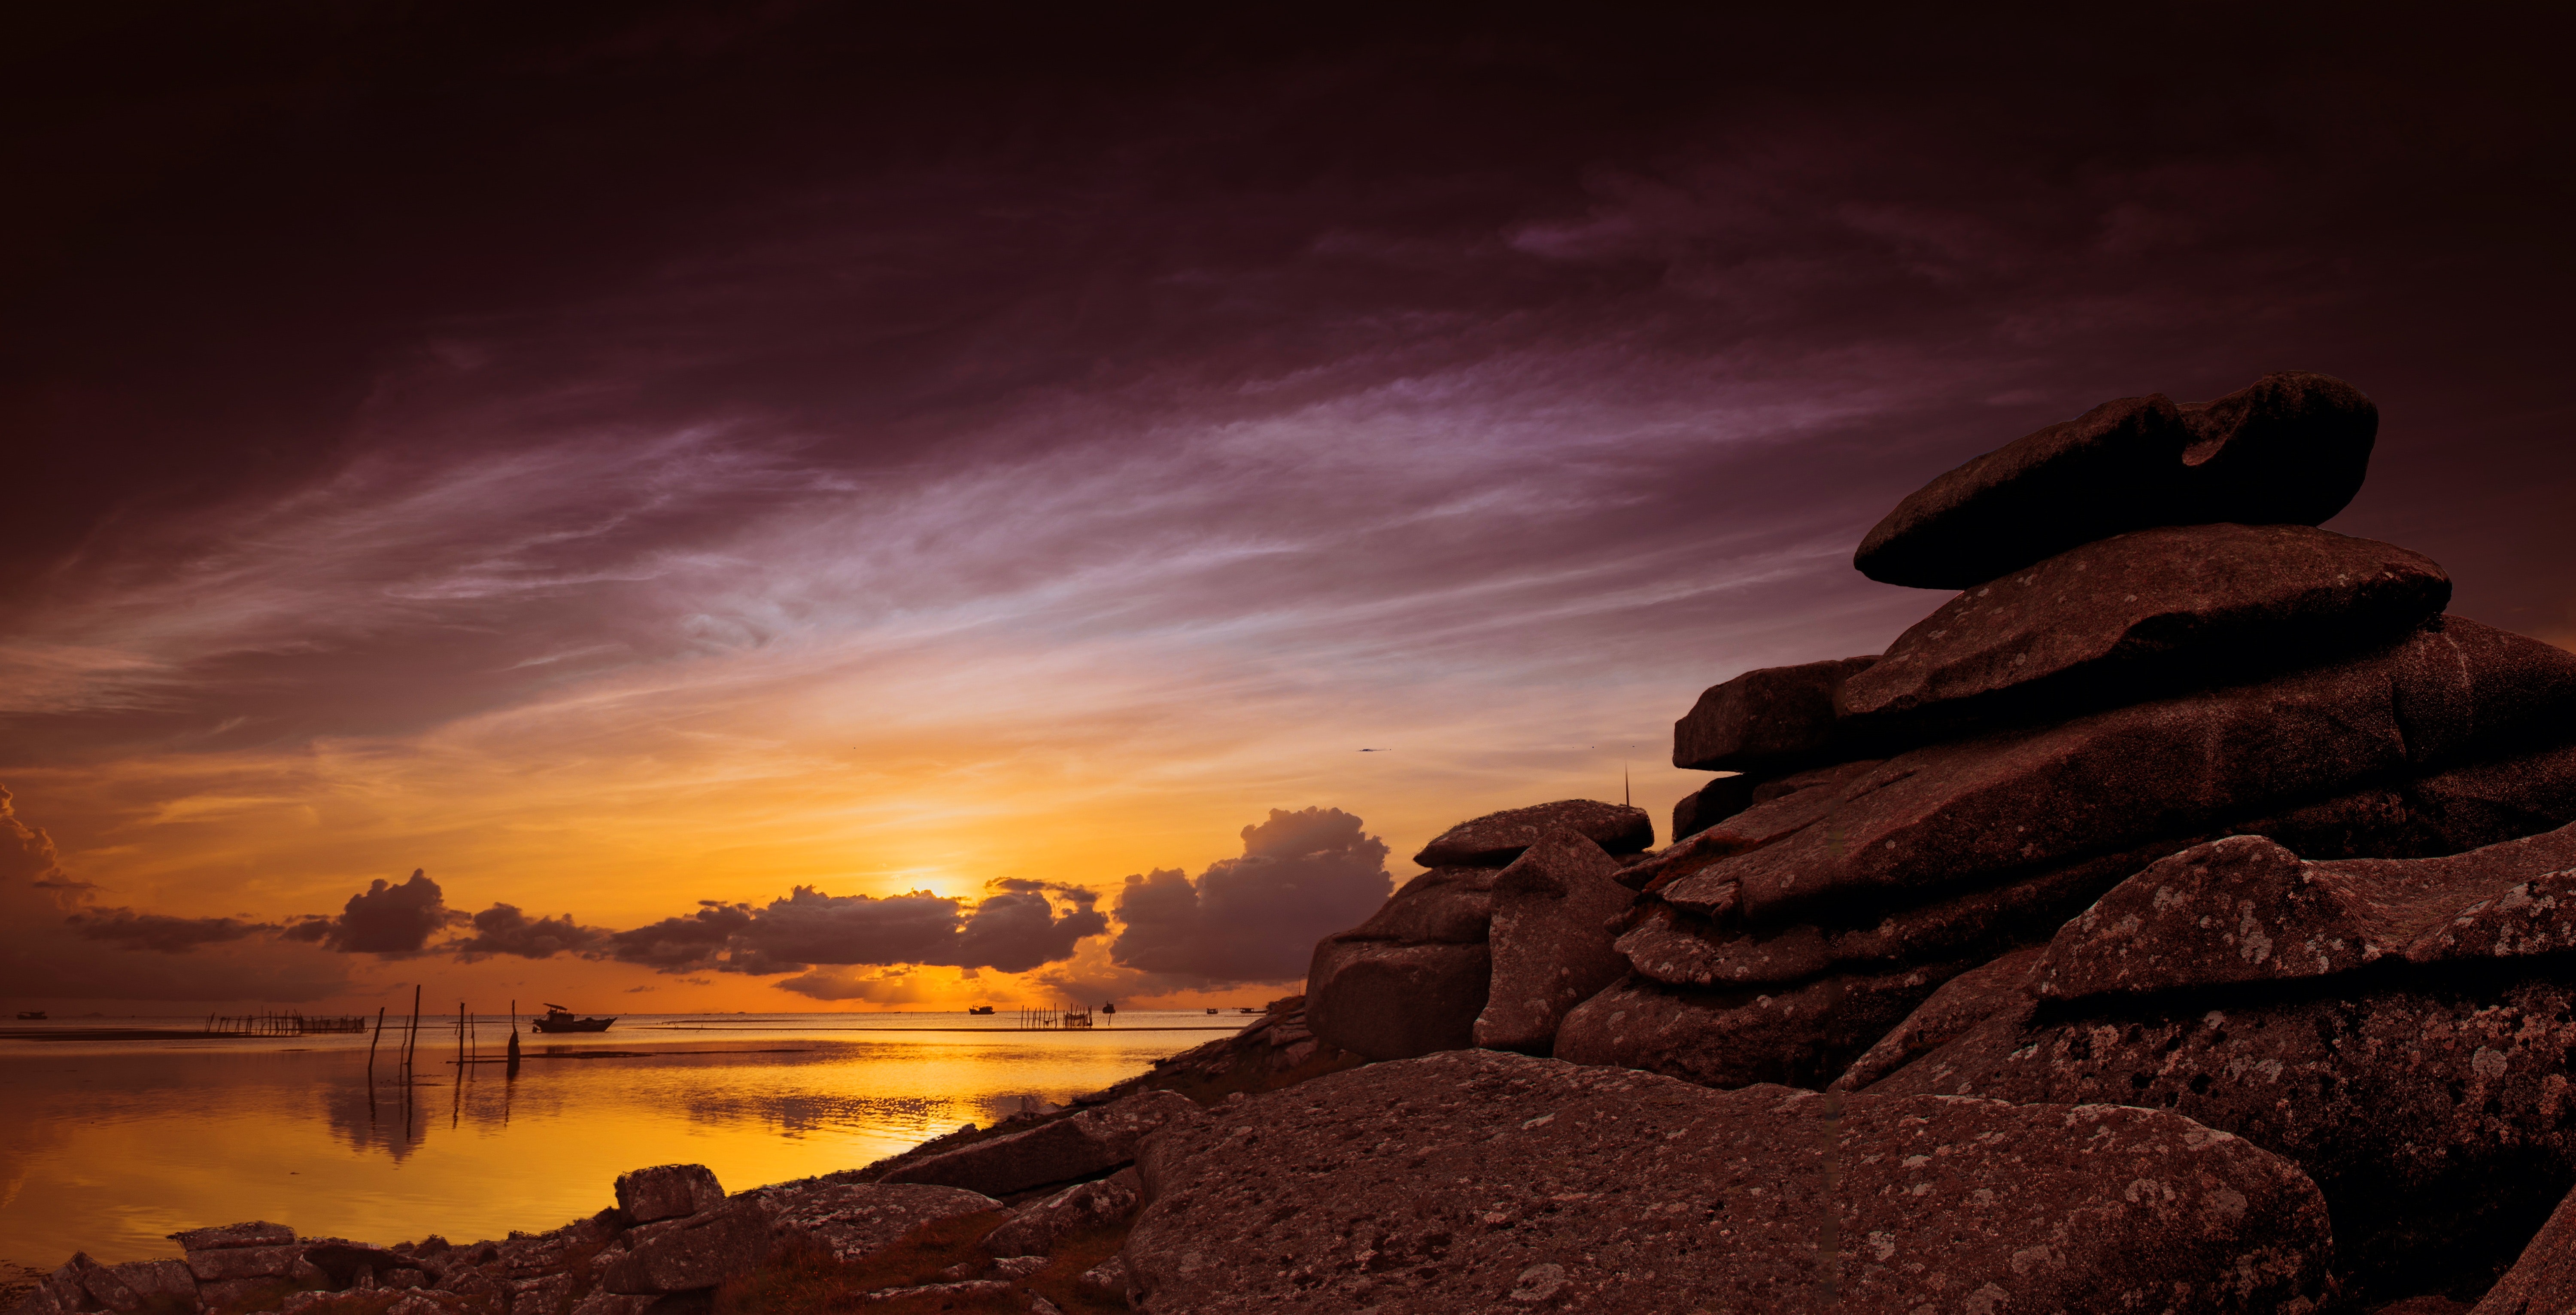
sky, nature, afterglow, cloud, rock, horizon, natural landscape, sunset, sea, dusk, sunrise, evening, morning, reflection, water, coast, shore, landscape, calm, atmosphere, dawn, night, lake, sunlight, bay, river, reservoir, ocean, loch, coastal and oceanic landforms, red sky at morning, world, hill